University of Toronto

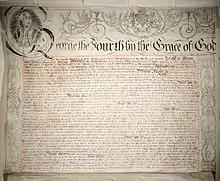
Charter granted by King George IV in 1827, establishing King's College.

On March 15, 1827, a royal charter was formally issued by King George IV, proclaiming "from this time one College, with the style and privileges of a University ... for the education of youth in the principles of the Christian Religion, and for their instruction in the various branches of Science and Literature ... to continue for ever, to be called King's College." The granting of the charter was largely the result of intense lobbying by John Strachan, the influential future first Anglican Bishop of Toronto who took office as the college's first president. The original three-storey Greek Revival school building was built on the present site of Queen's Park.